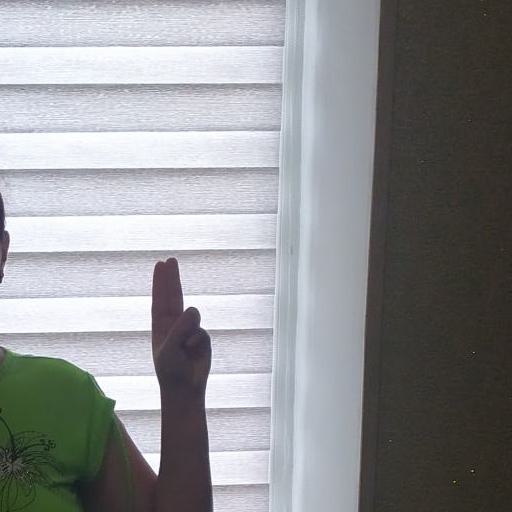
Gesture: two_up